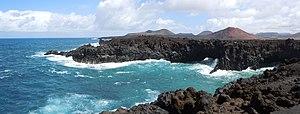
Los Hervideros - vue du site
Los Hervideros est un site touristique sur la côte du sud-est de l'île de Lanzarote dans l'archipel des Canaries.